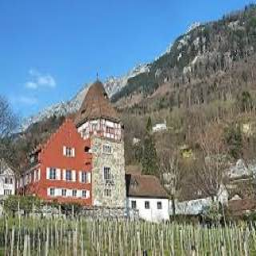
Red House